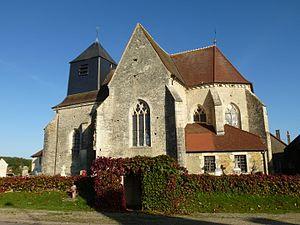
Eglise de Praslin 16-18eme siècle
Praslin est une commune française, située dans le département de l'Aube en région Grand Est.